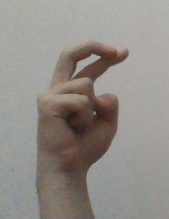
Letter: zay